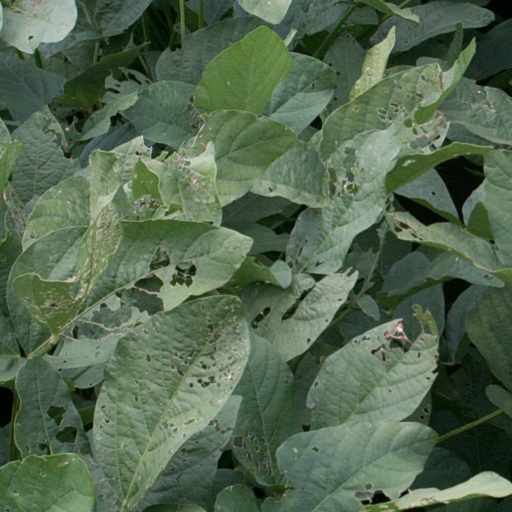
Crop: soybean